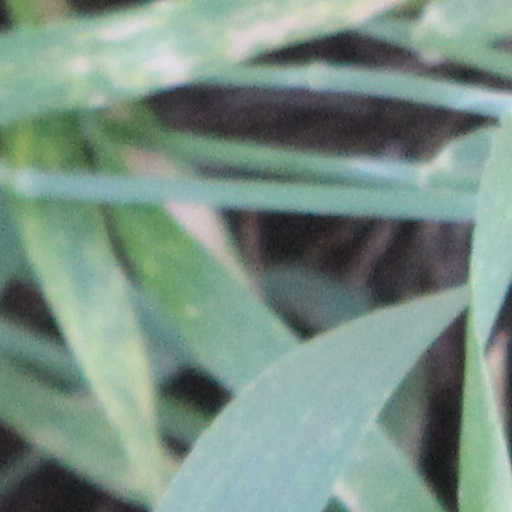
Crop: wheat